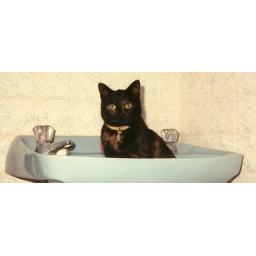
cat in sink 1 cropped